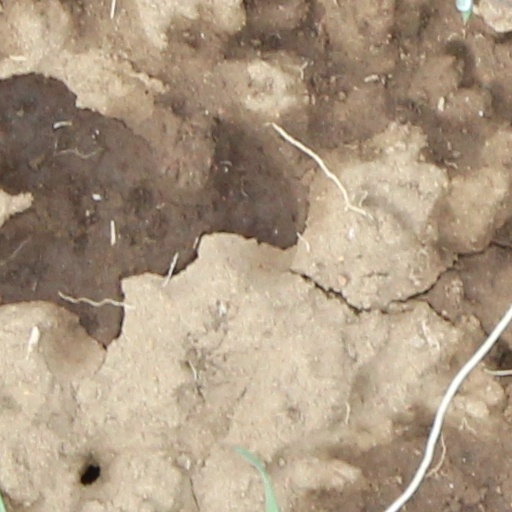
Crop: wheat